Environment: real
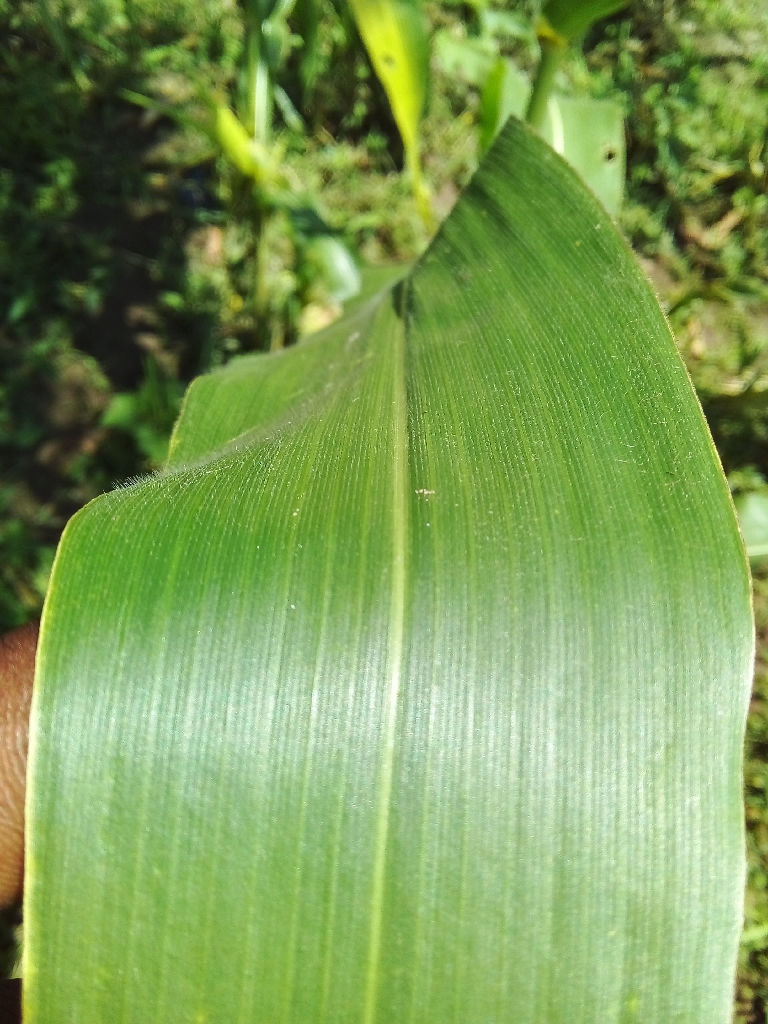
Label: healthy